Dave Barry (actor)

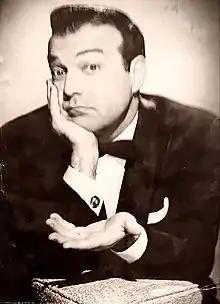

Dave Barry (born David Louis Siegel; August 26, 1918 – August 16, 2001) was an American actor. He is well known for his role as an actor in "Playgirl", "High Society", "Voice in the Mirror", "Some Like It Hot" and "How to Seduce a Woman".